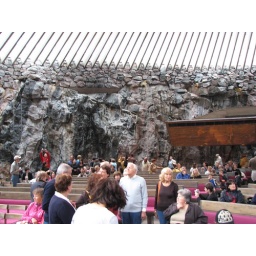
The alter set against the rock walls of the church.